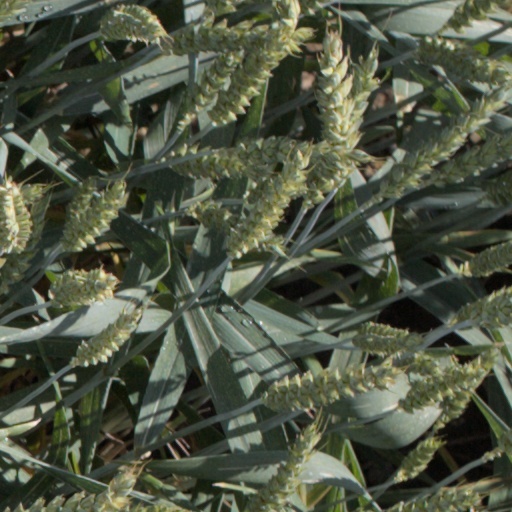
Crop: wheat